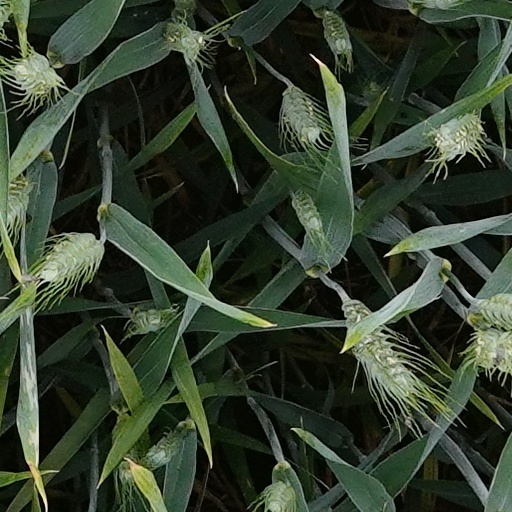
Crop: wheat